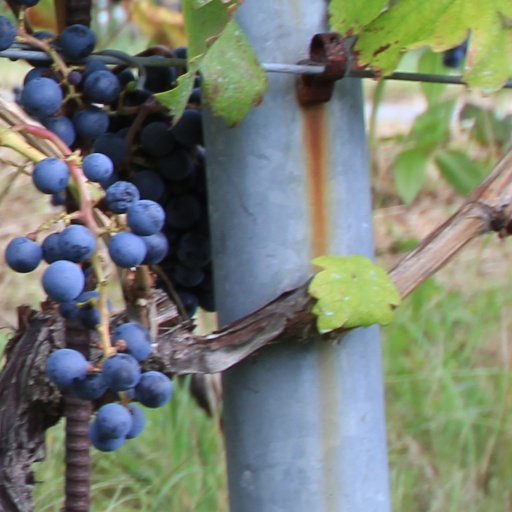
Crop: grape